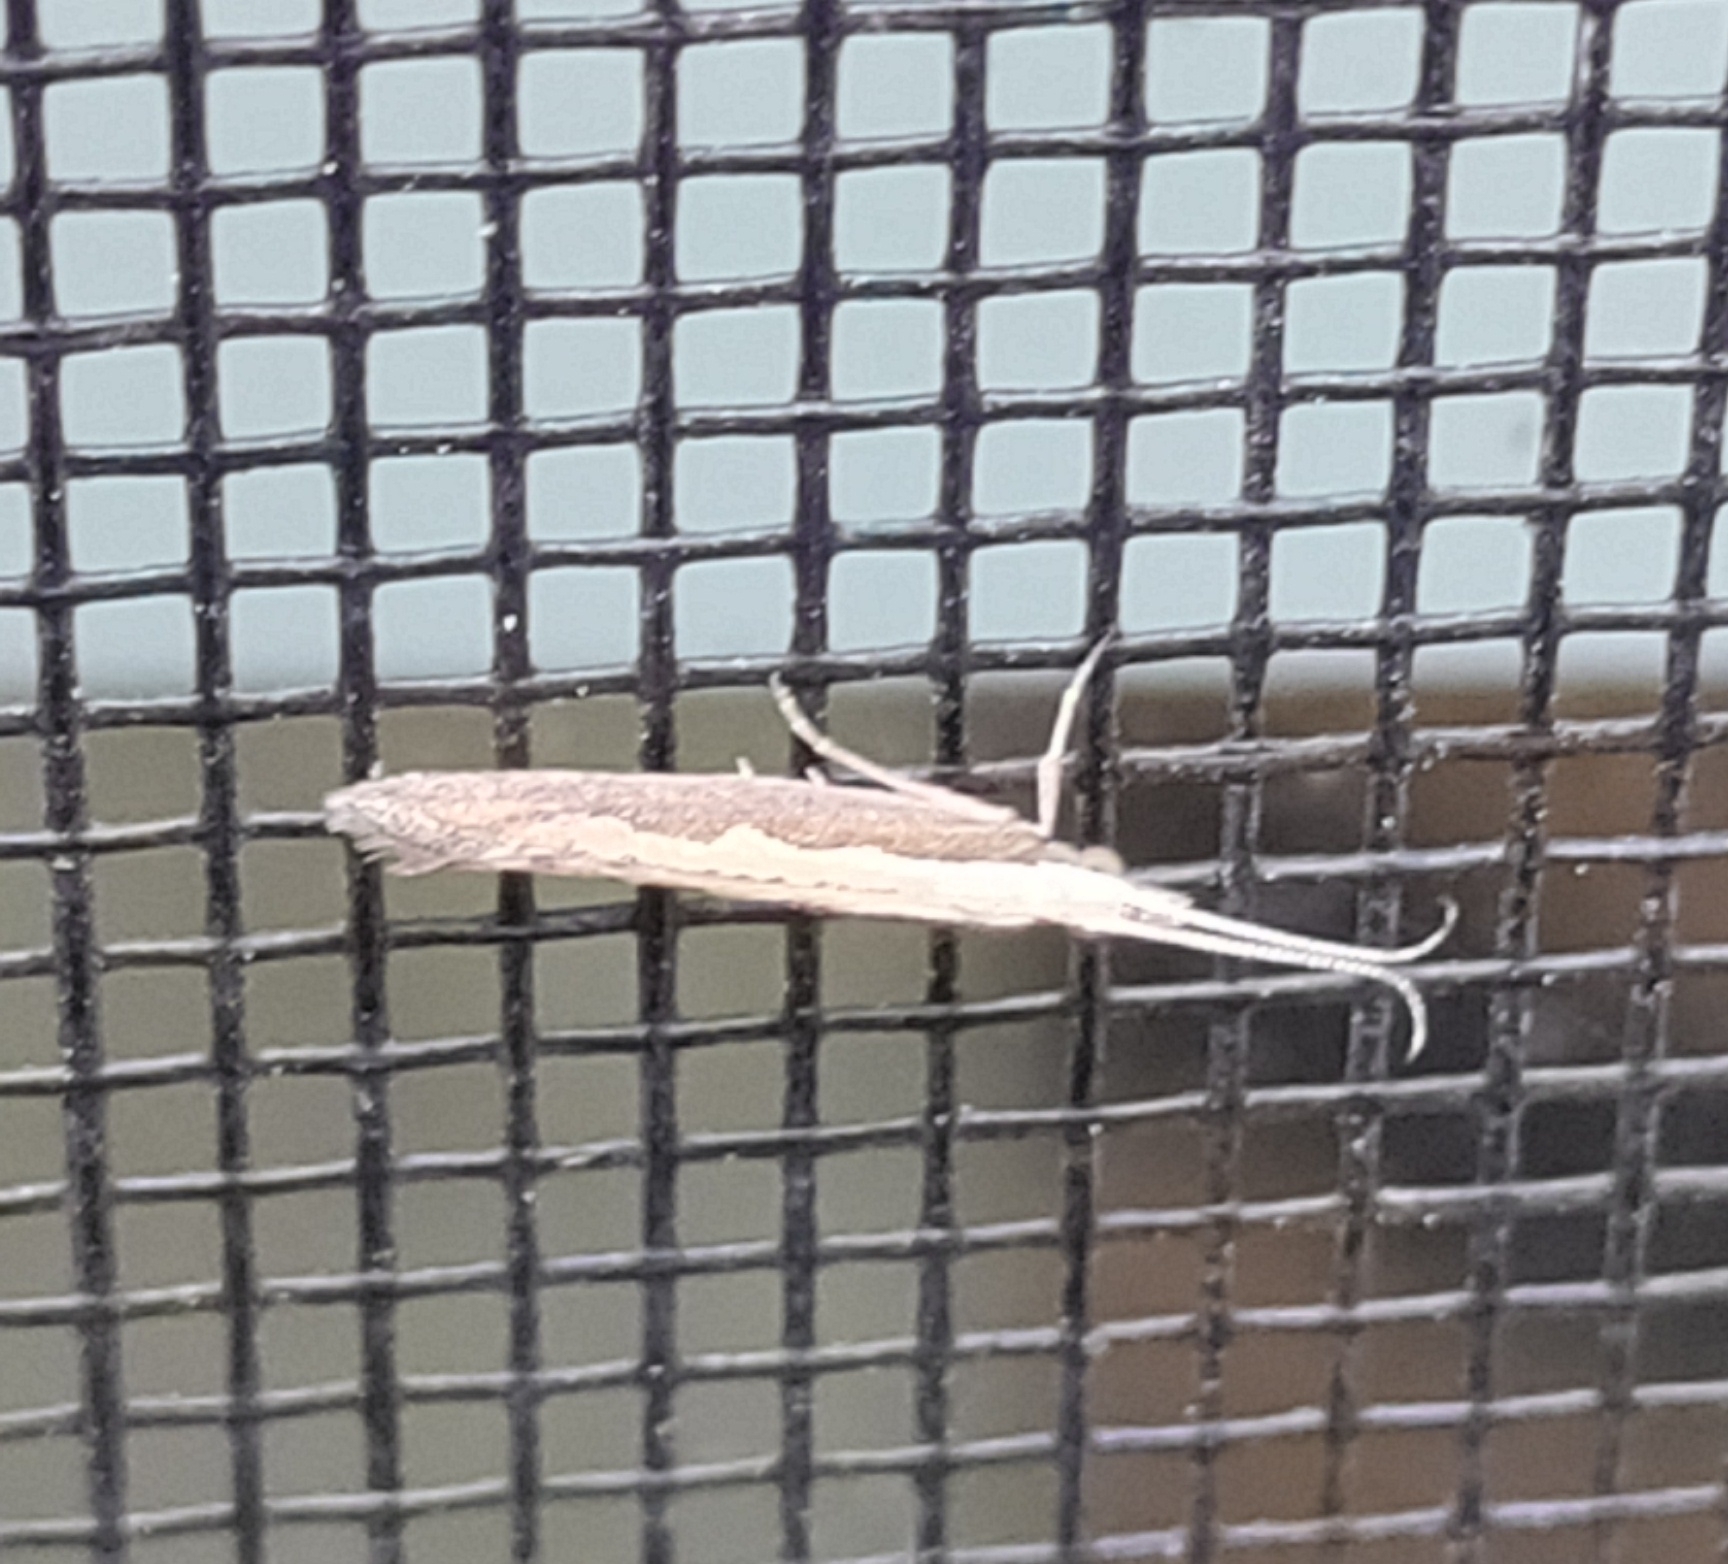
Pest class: diamondback_moth